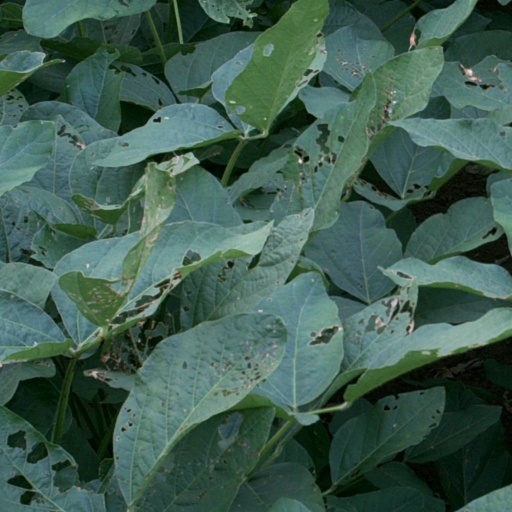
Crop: soybean